Fairview Cemetery (Culpeper, Virginia)

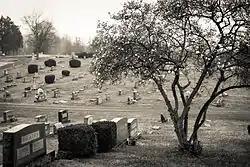
Fairview Cemetery, March 2013

Fairview Cemetery, also known as Citizens' Cemetery and Antioch Cemetery, is a historic cemetery located at Culpeper, Culpeper County, Virginia, United States.